Matthew Lewis (actor)

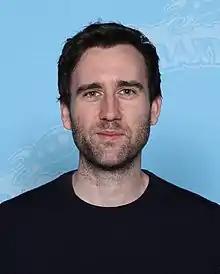
Lewis in 2020

Matthew David Lewis (born 27 June 1989) is an English actor. He is best known for his role as Neville Longbottom in the "Harry Potter" film series.